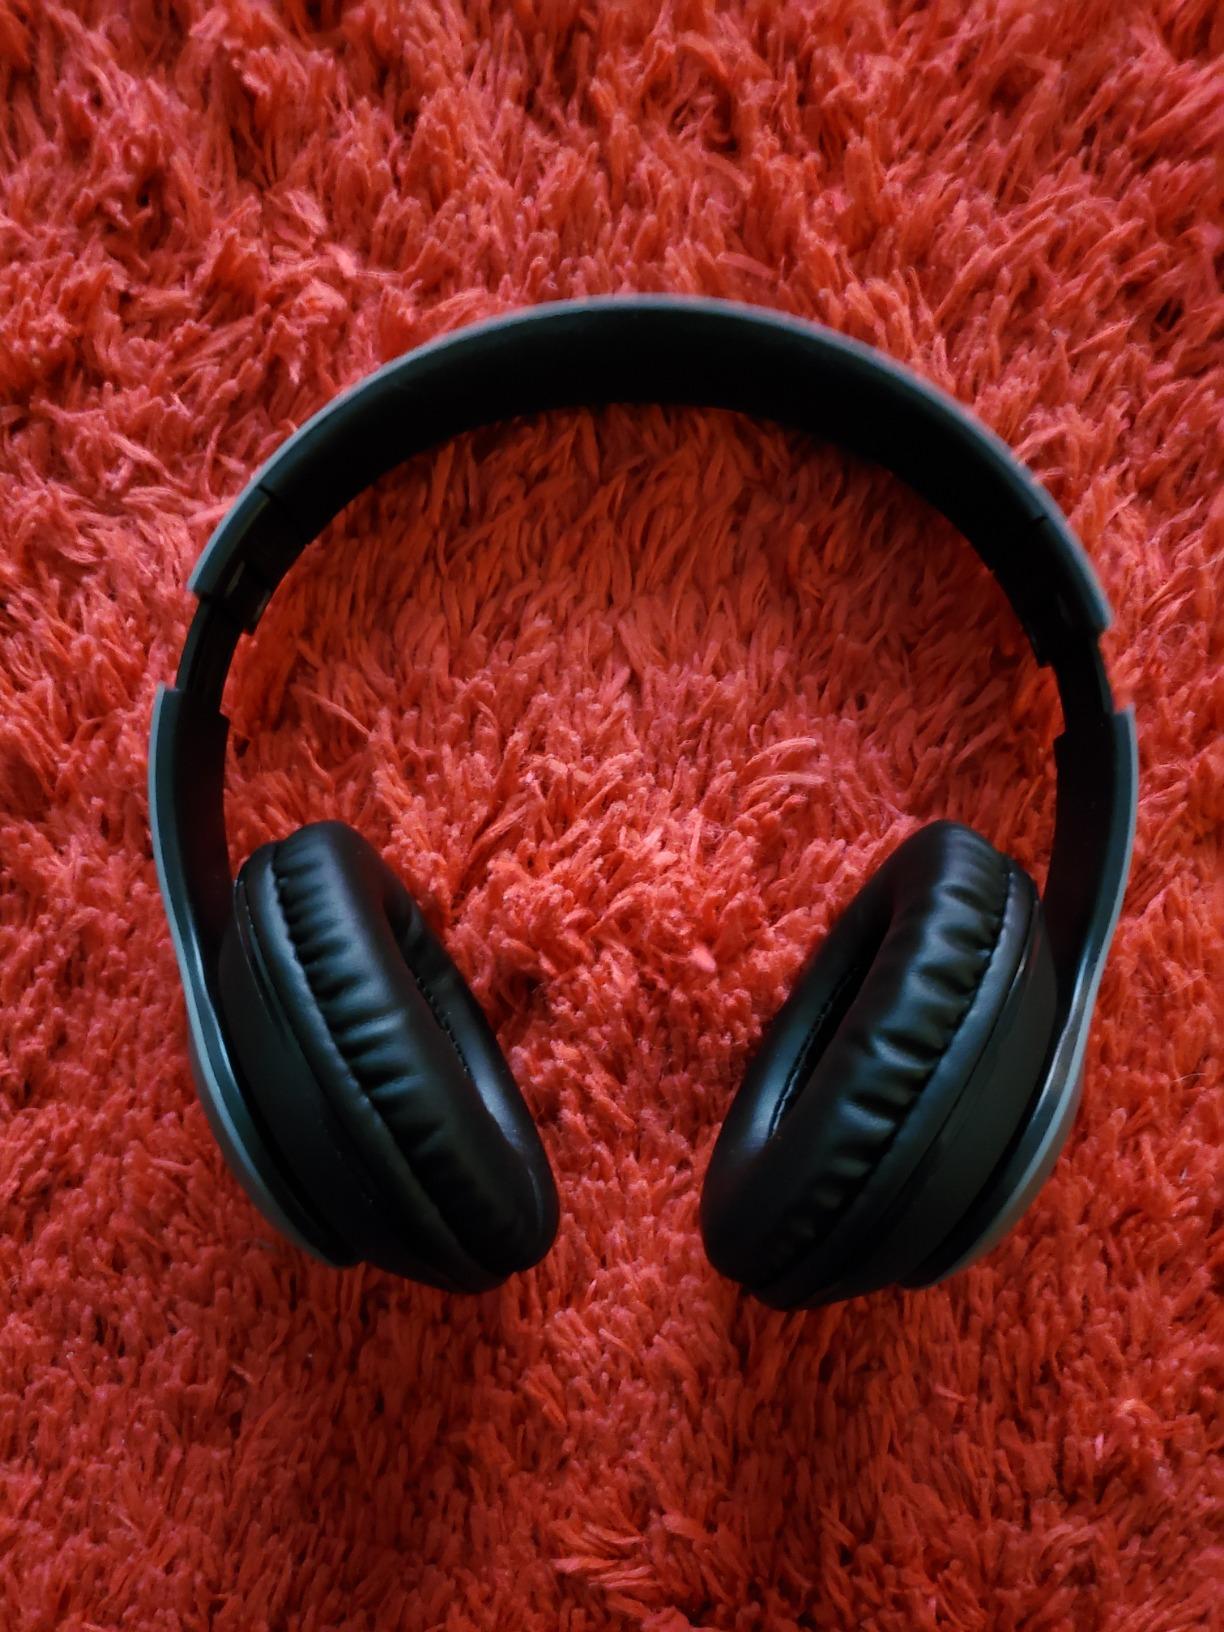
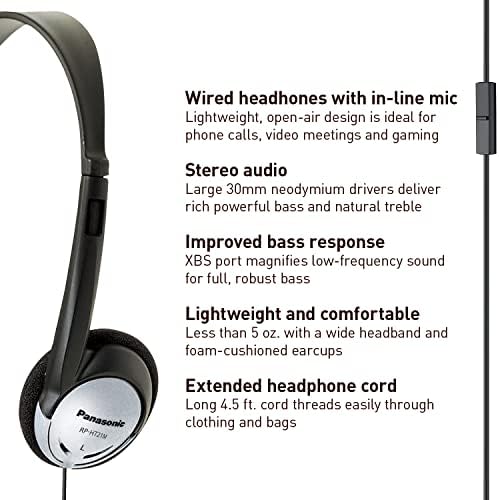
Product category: headphones
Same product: no